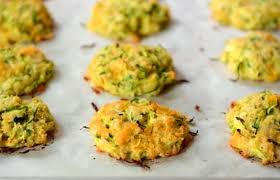
Yemek: mucver